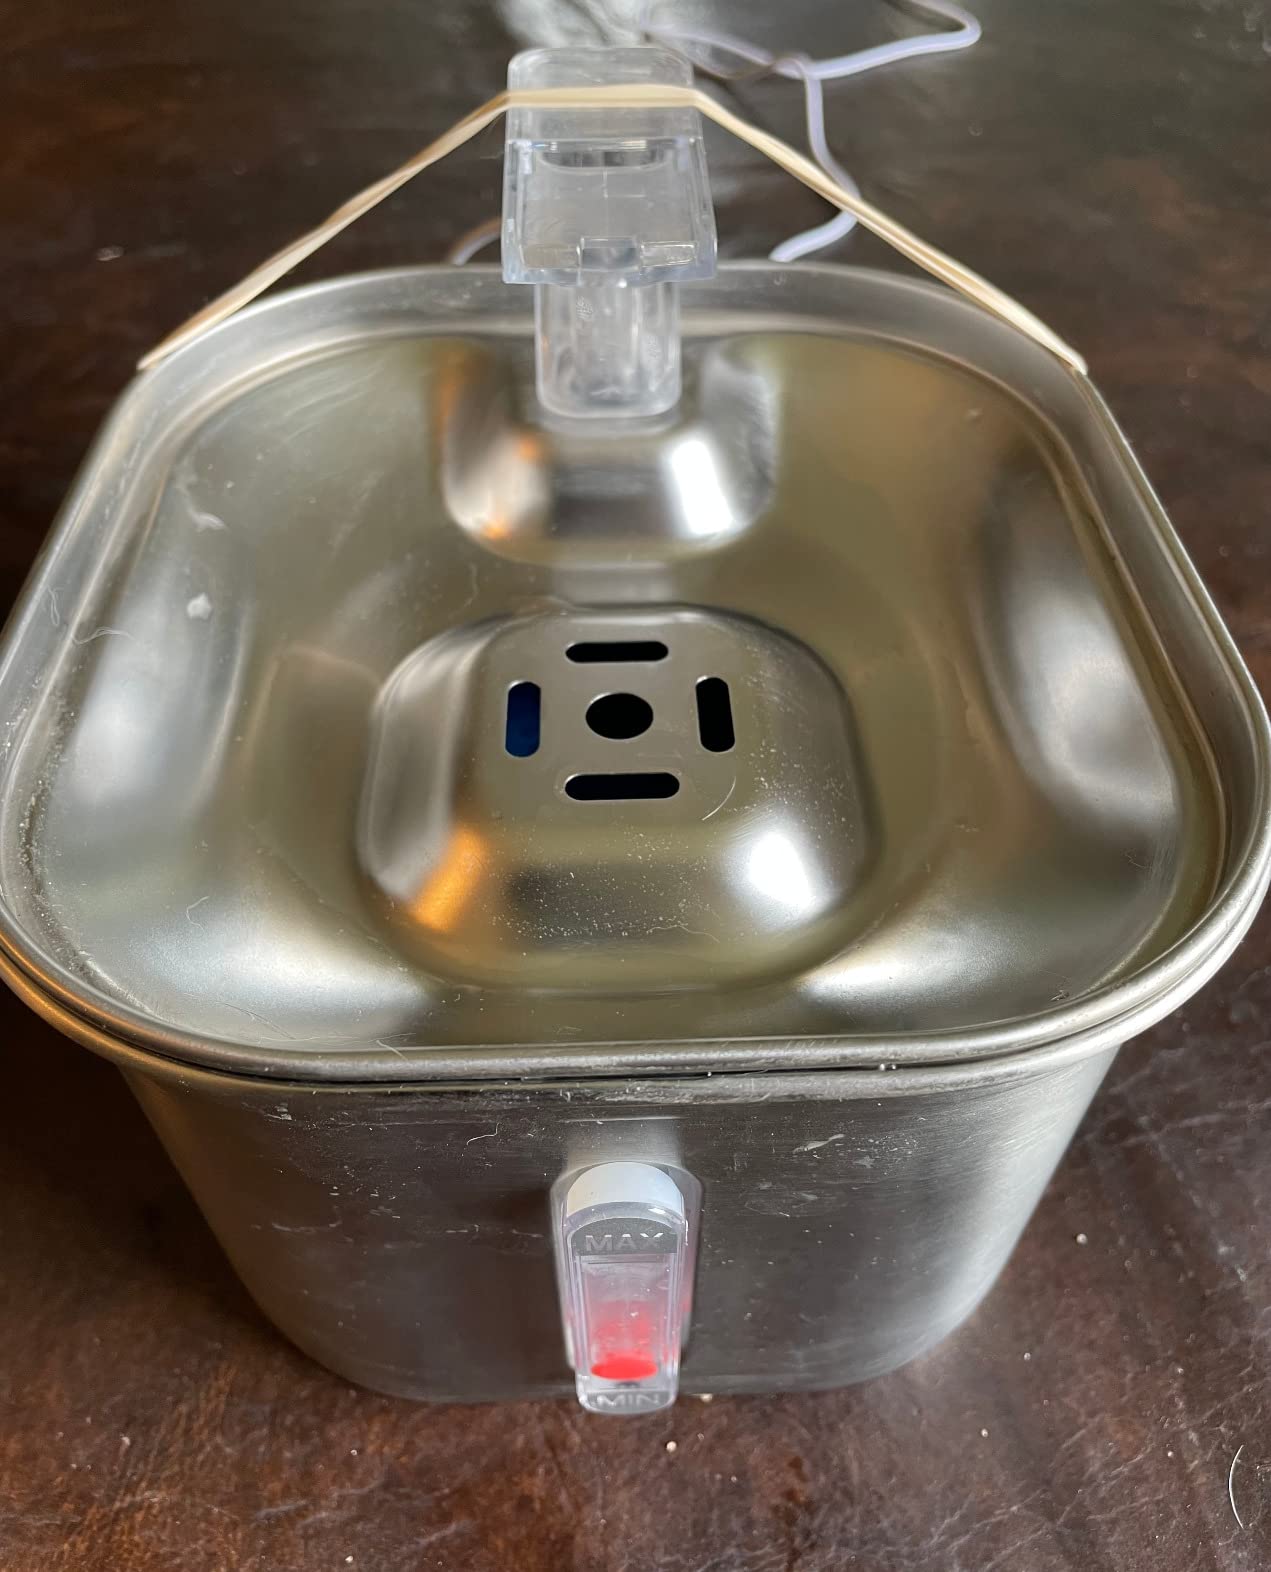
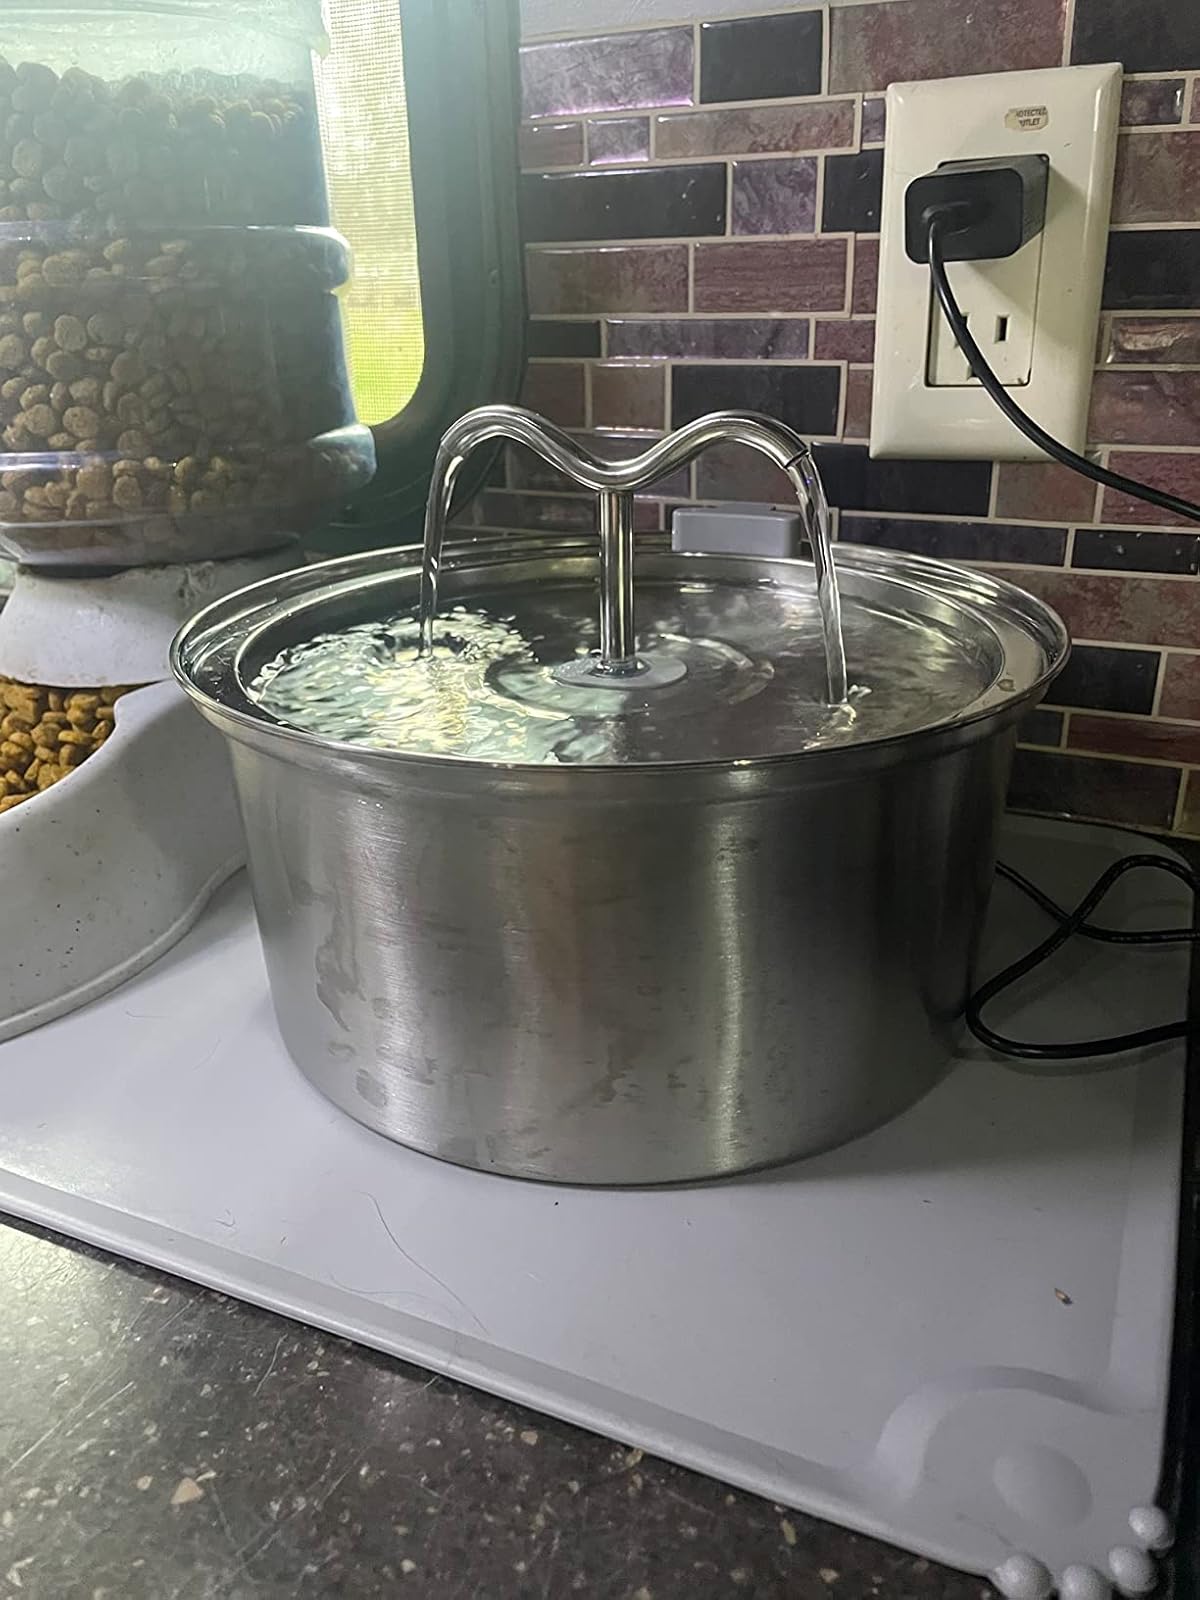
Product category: items_bowl
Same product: no